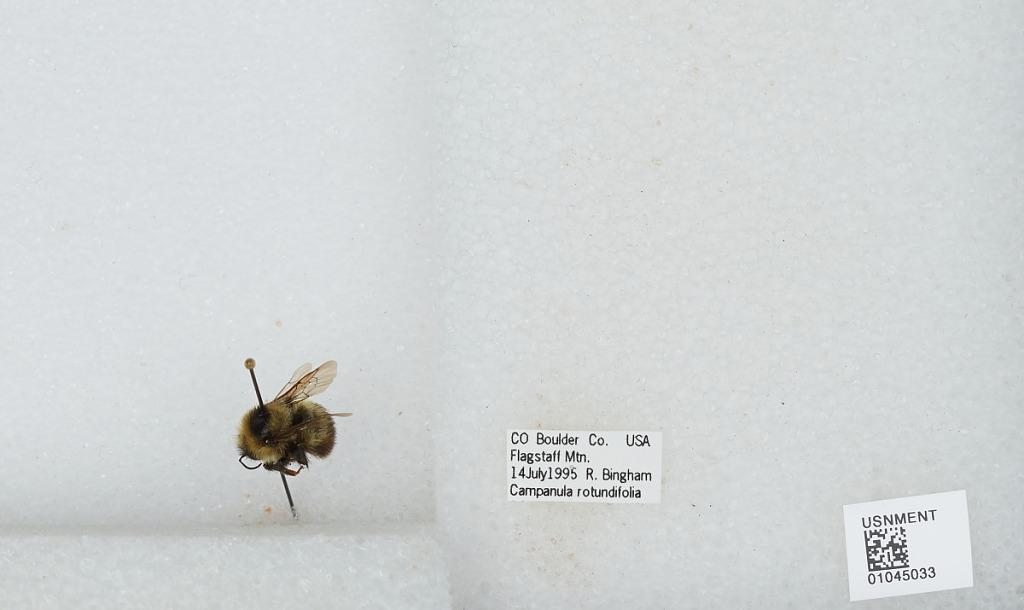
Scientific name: Bombus sp.
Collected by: R. Bingham
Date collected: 1995-7-14
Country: United States
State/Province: Colorado
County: Boulder
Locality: Flagstaff Mountain
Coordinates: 40.0017, -105.308